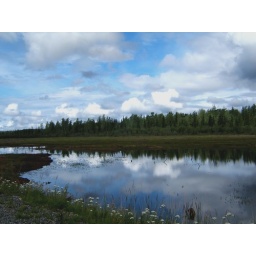
lake in alaska, taken from the car